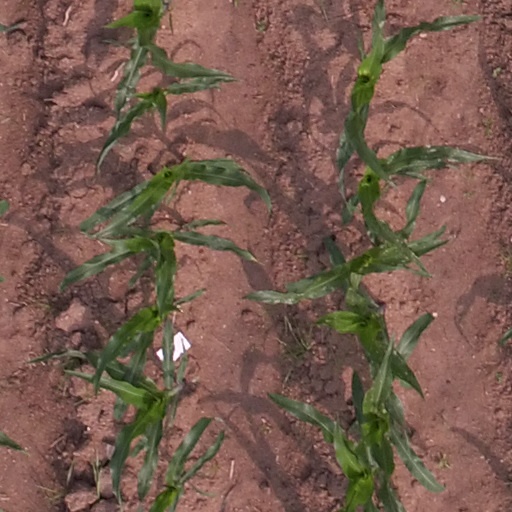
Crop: maize; corn